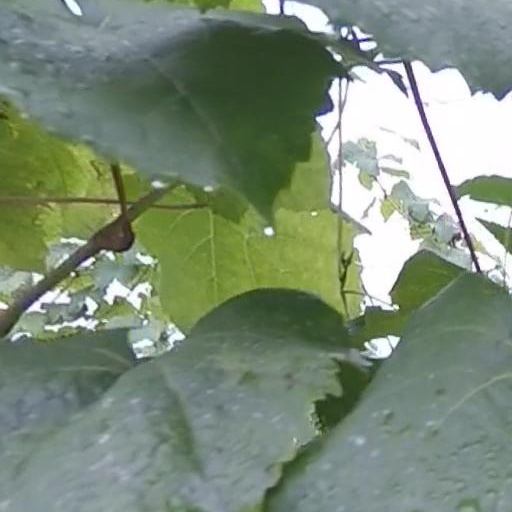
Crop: grape